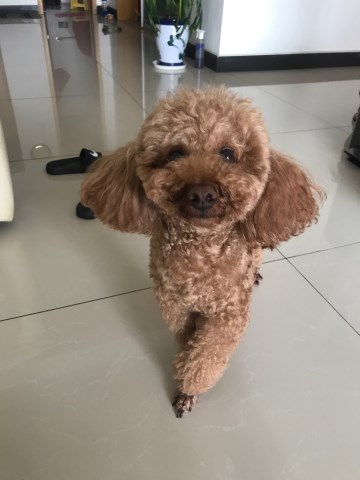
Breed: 7449-n000128-teddy